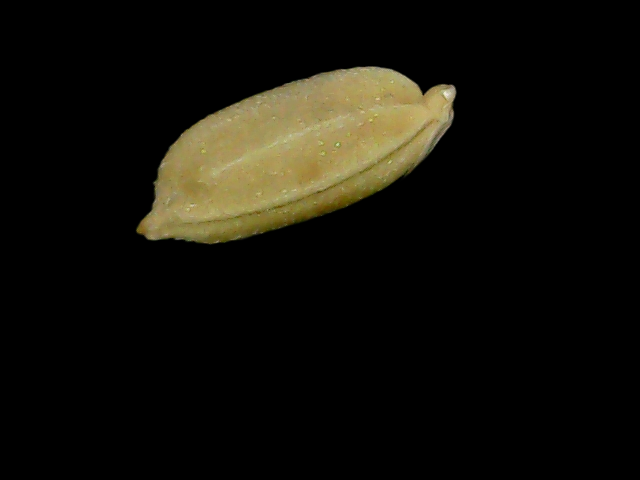
Rice variety: Bd76